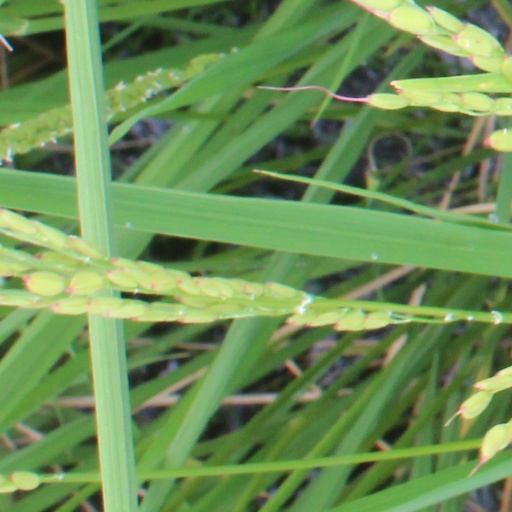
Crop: rice